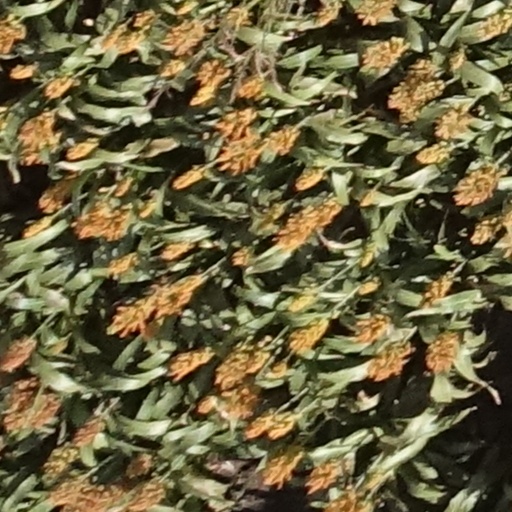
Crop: sorghum